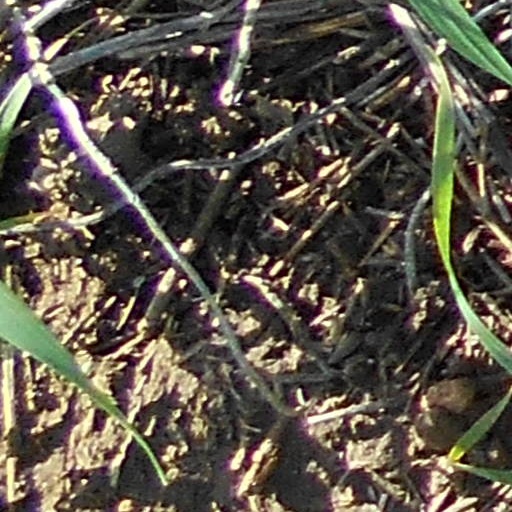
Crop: wheat